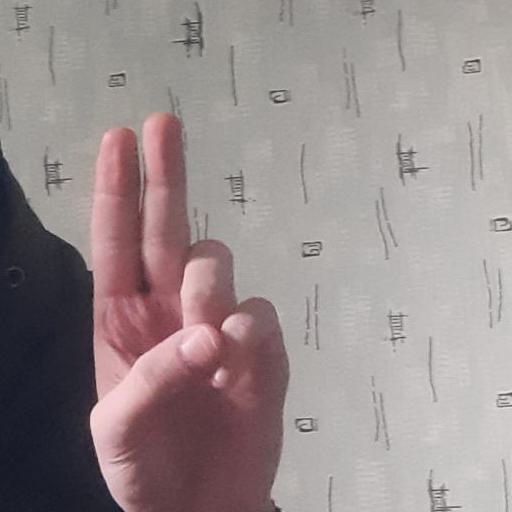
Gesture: two_up